Gada (mace)

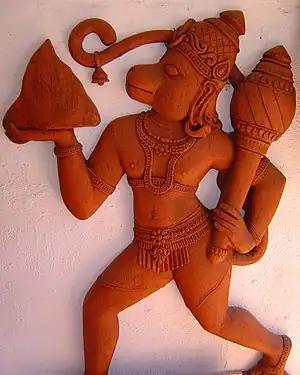
Sculpture of Hanuman carrying the Dronagiri (Sanjeevi) mountain, with a gada in his left hand.

The martial art of wielding the gada is known as gada-yuddha. It can either be wielded singly or in pairs, and can be handled in twenty different ways. Various gada-yuddha techniques are mentioned in the Agni Purana and Mahabharata such as (आहत), (प्रभृत), (कमलासन), (ऊर्ध्वगत्र), (नमित), (वामदक्षिण), (आवृत्त), (परावृत्त), (पदोद्धृत), (अवप्लत), (हंसमार्ग) and (विभाग).